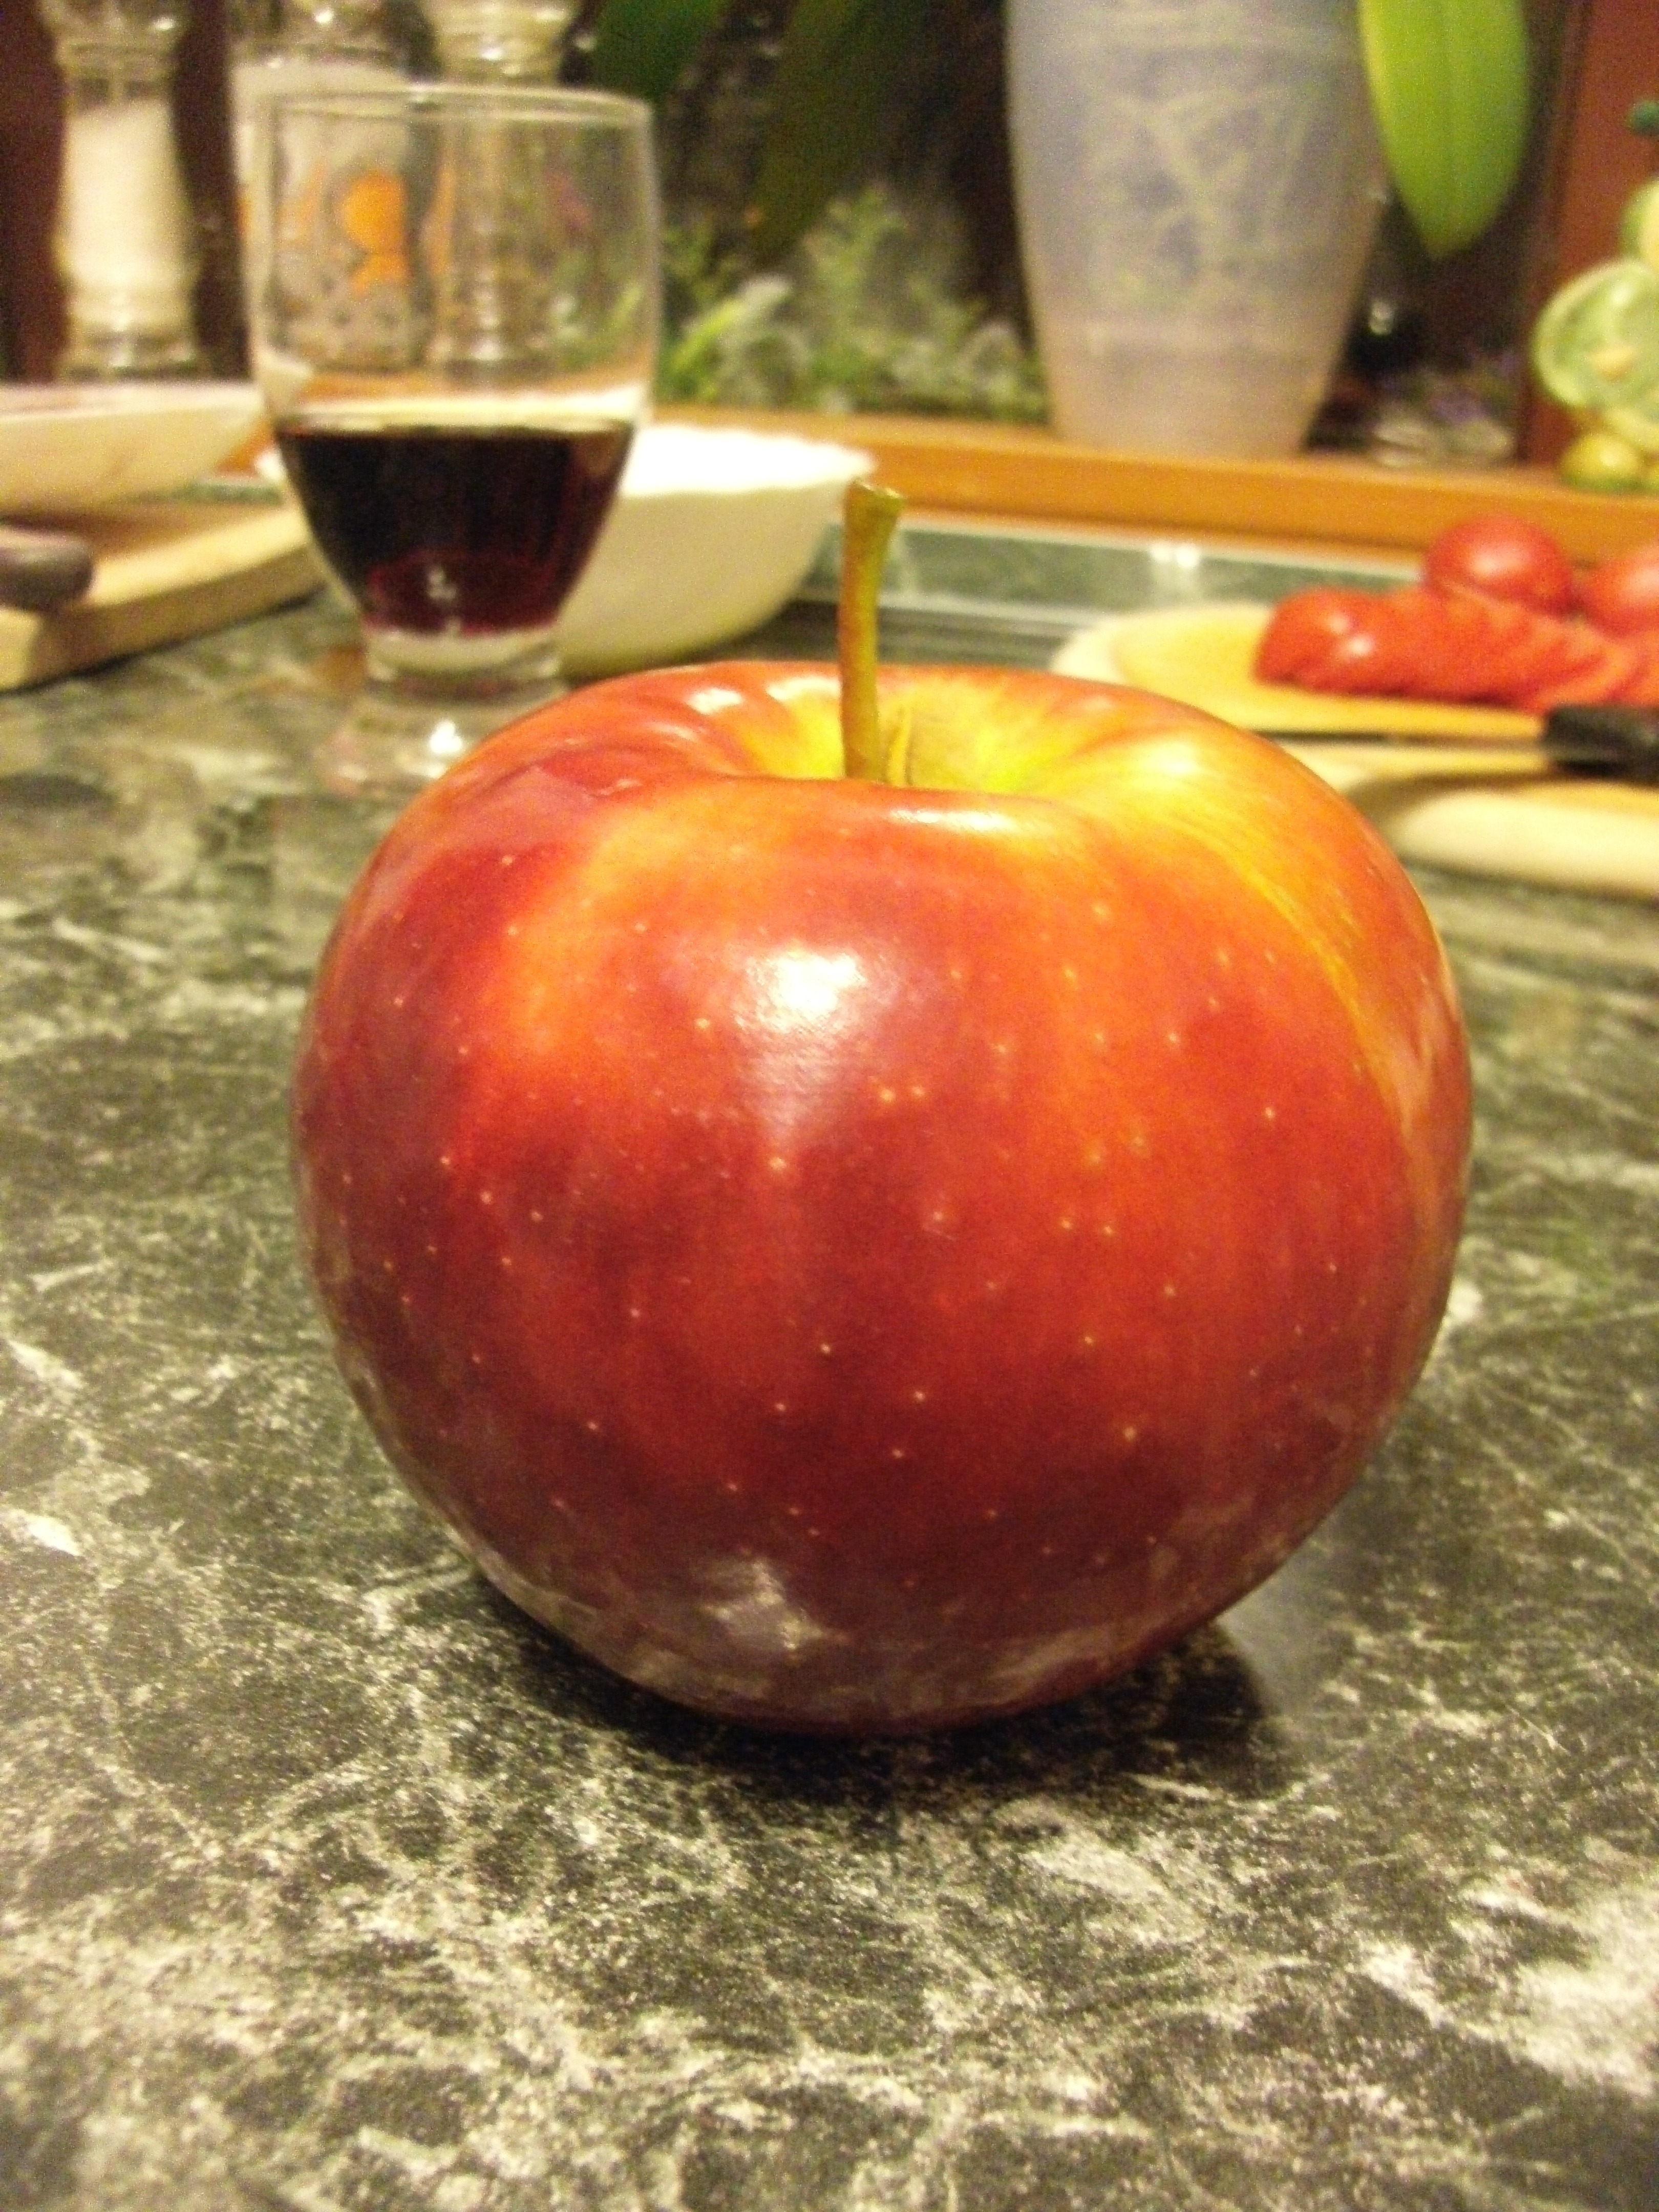
apple, plant, fruit, food, produce, kitchen, flowering plant, rose family, still life photography, land plant